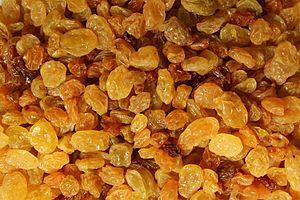
Raisins sec de marque Sun. This file was uploaded with Commonist.